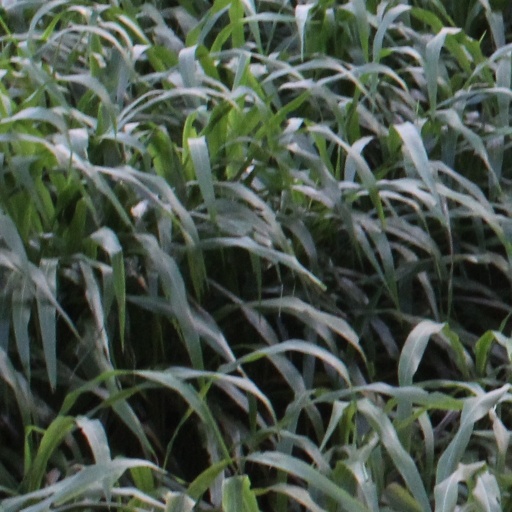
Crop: sorghum